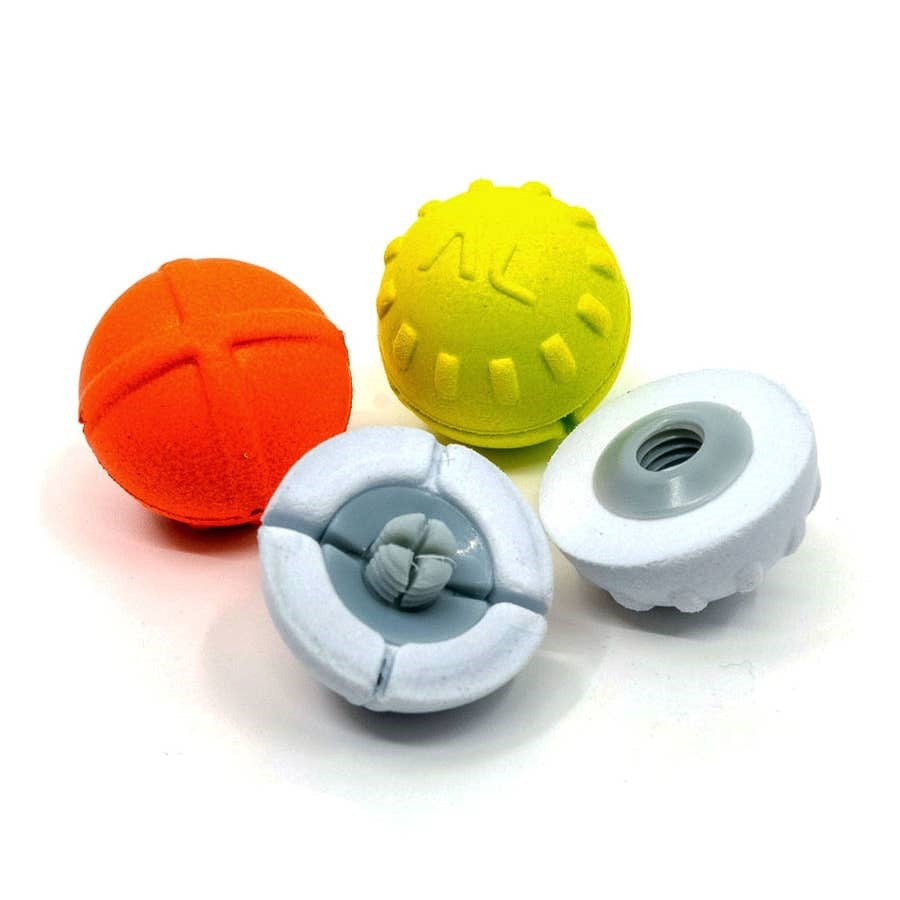
Air Lock Centerlock Adjustable Indicators
These eco-friendly (biodegradable) center-axis style indicators feature a textured surface that makes them easier to grip than smooth indicators. Two different channels run through the center of the sphere, a shallow channel for using as a FIXED POSITION INDICATOR, and a deeper channel that lets the indicator move freely for use as a SLIP INDICATOR. Simply lay the tippet/leader into either of the inner groove and screw shut. The indicator is perfectly centered for balanced casting and will not kink the line. Interchange tops to create two-tone indicators if you like. 3-PAK includes one each of White, Fl-Yellow and Fl-Orange. Centerlock Features: -Shallow screw channel for adjustable fixed positioning. -Deep screw channel for free-sliding between stops or for break-away rigging (Slip Indicator). -Patented O-ring insert design -Tapered clamping surfaces for maximum hold on even very fine leaders. -Textured outer surfaces for grip and easy identification of half to rotate. -Razor cut line retention slits prevent line from twisting while tightening. -All parts manufactured with eco-friendly materials.
Brand: Airlock
Category: Sporting Goods > Outdoor Recreation > Fishing > Bite Alarms > Fishing Bite Indicators